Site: brandenburg
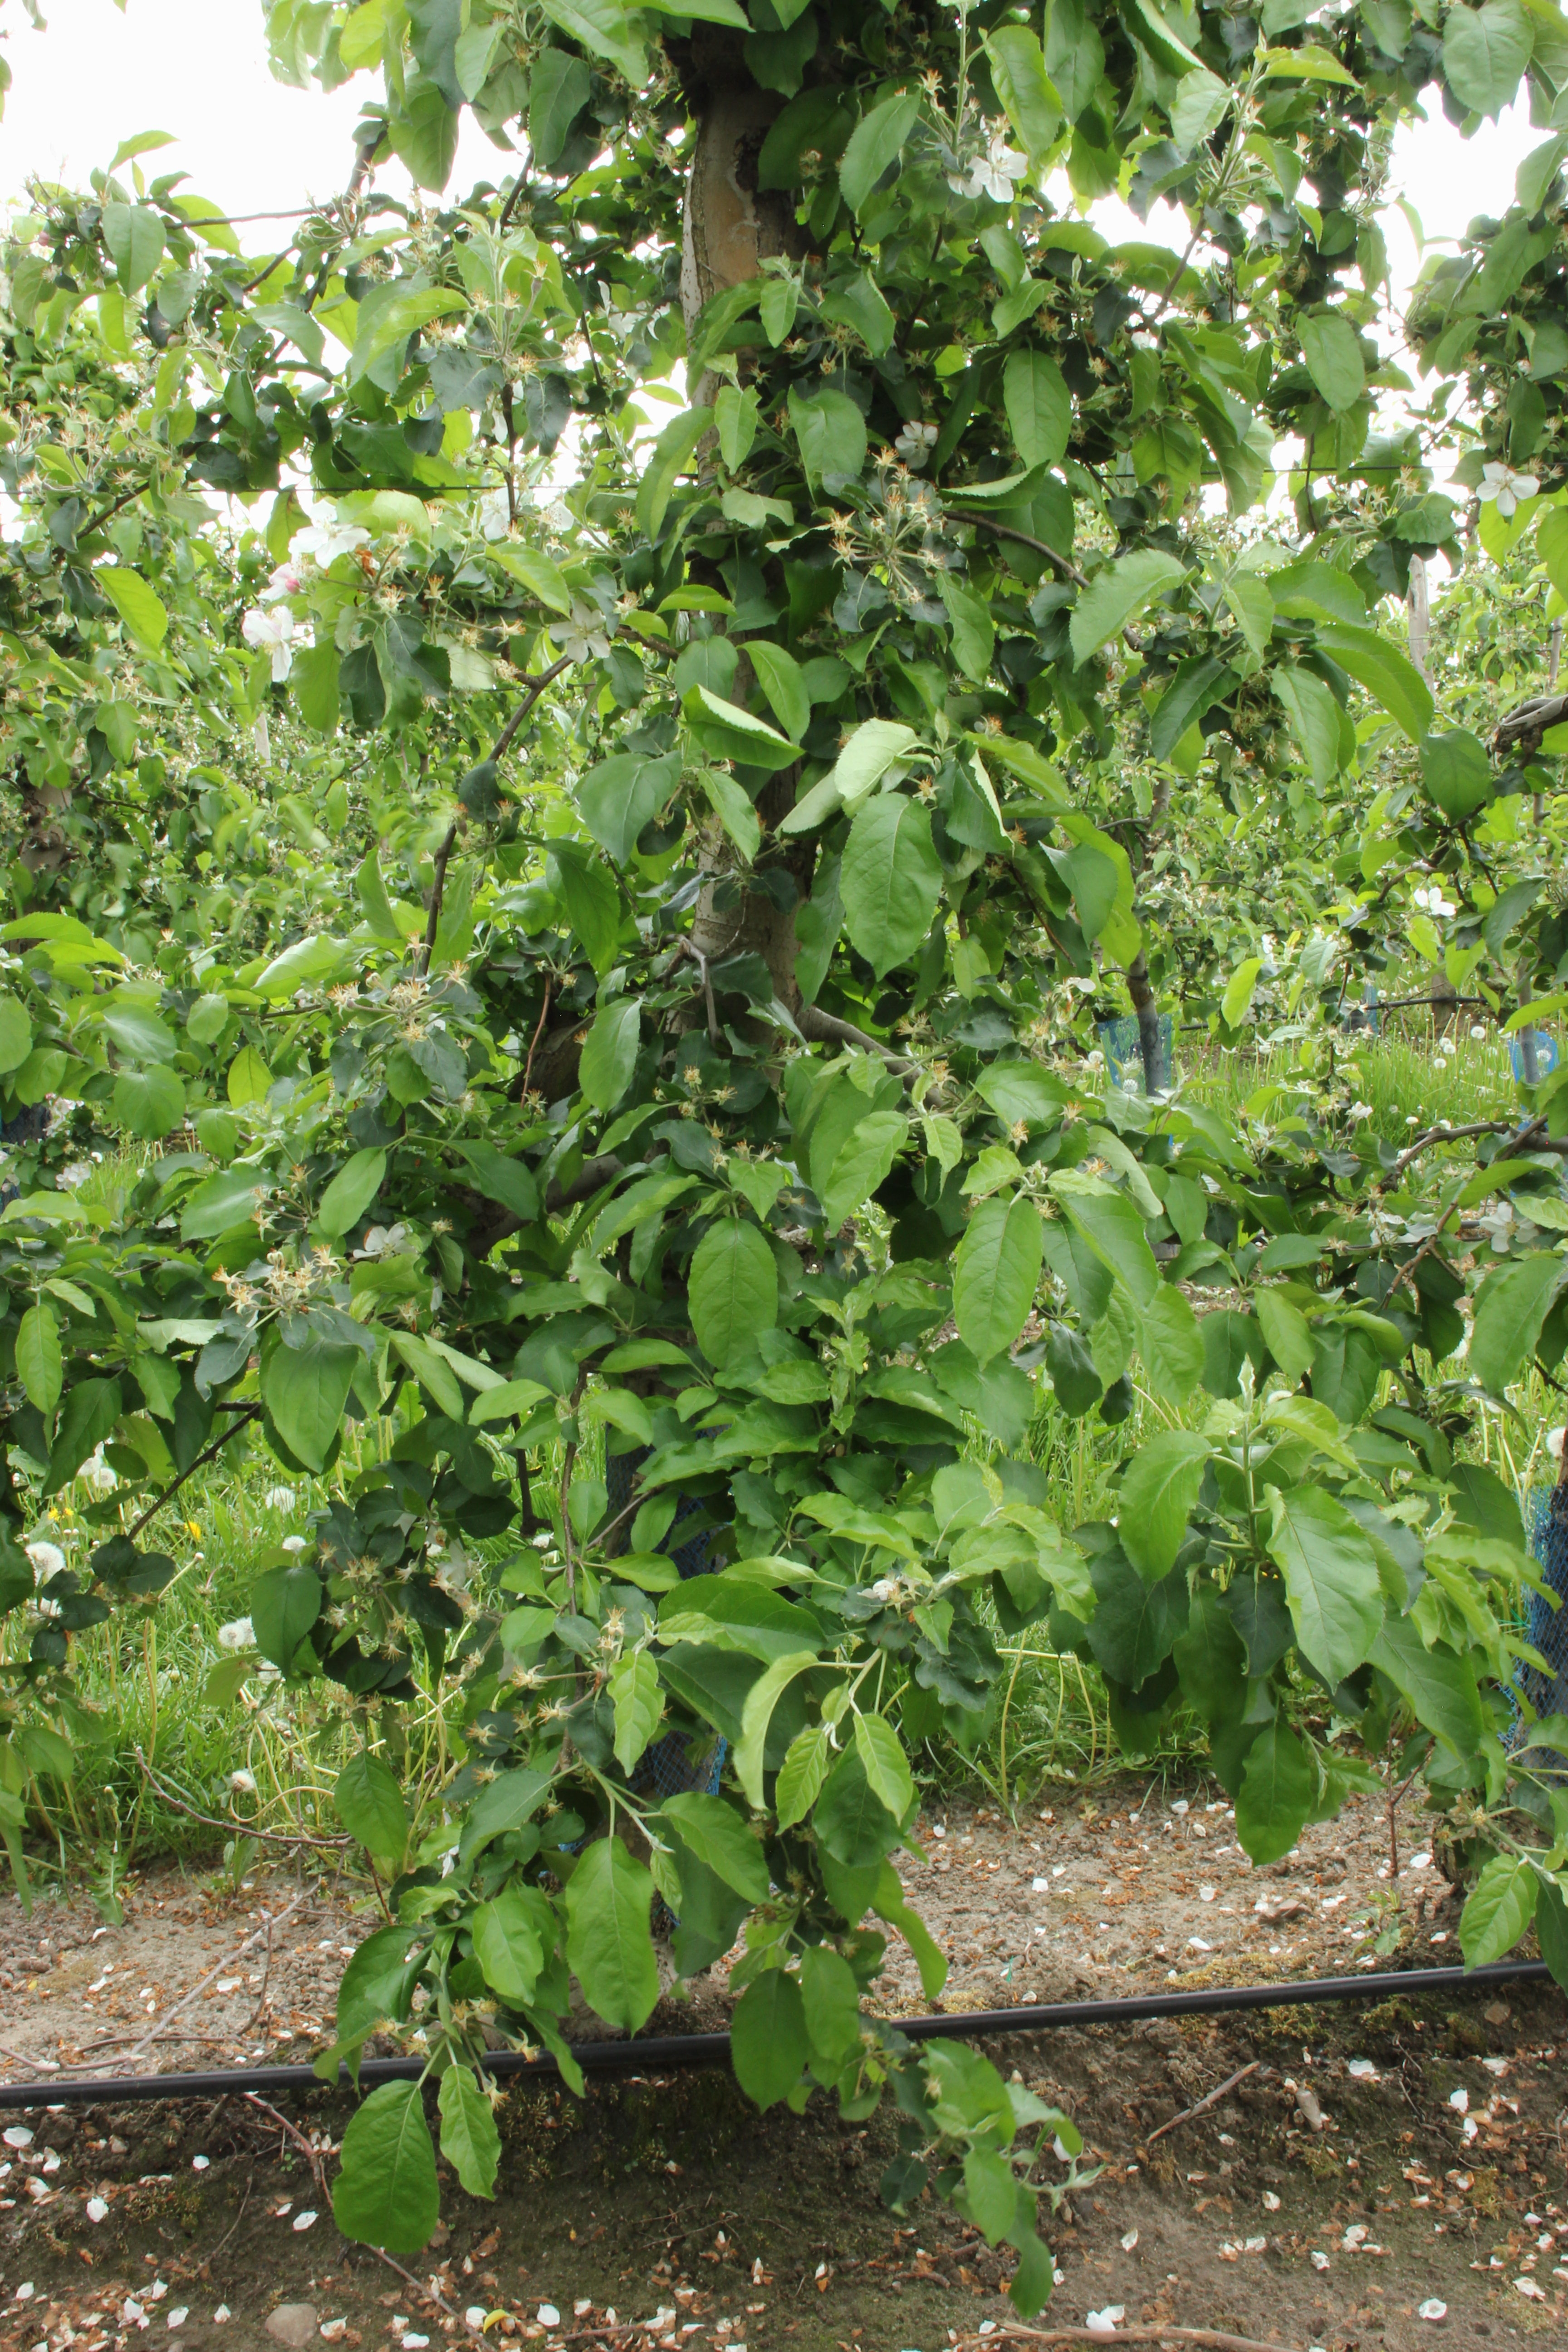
Growth stage (BBCH 67): Flowering